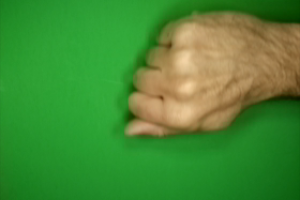
Label: rock